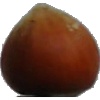
Label: nut_forest